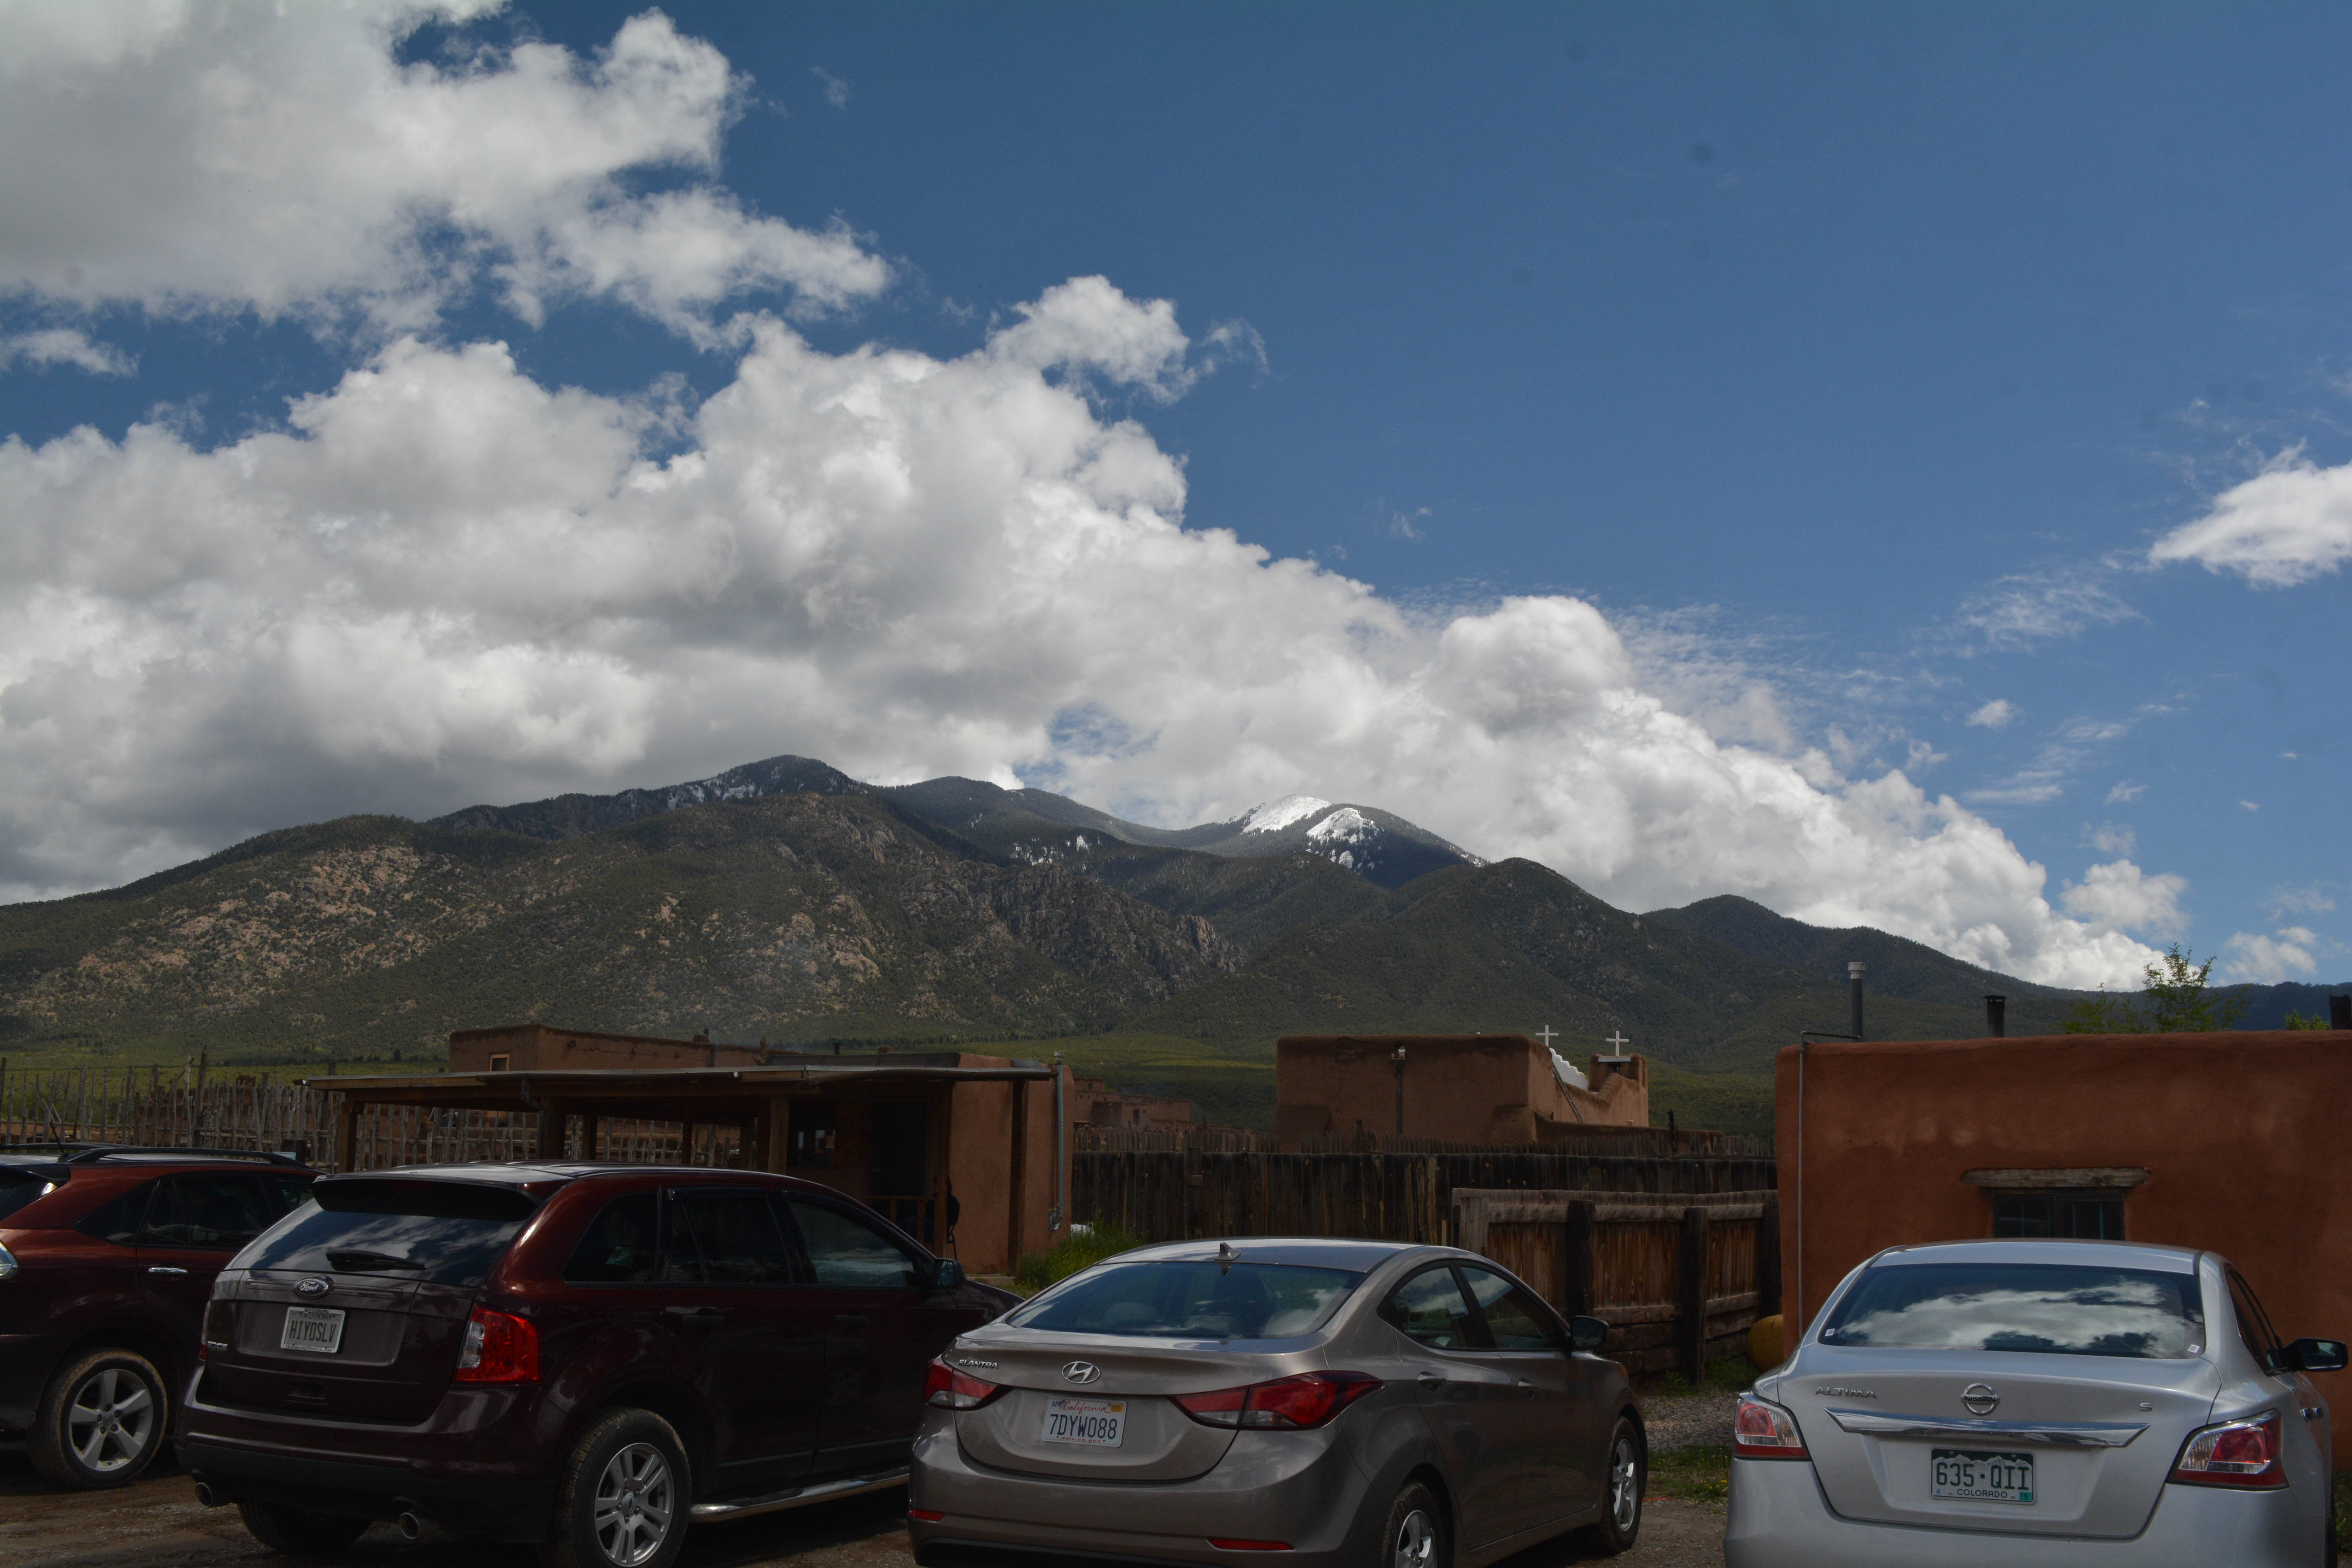
mountain, car, highway, driving, mountain range, vehicle, road trip, santafe, truchas, northernnewmexico, pueblosantafe